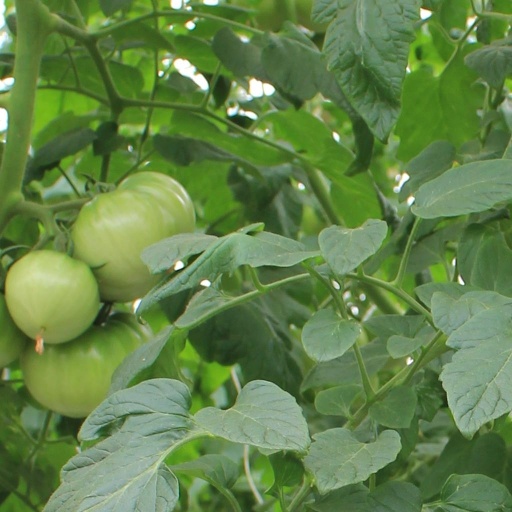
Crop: tomato